Fred Crolius

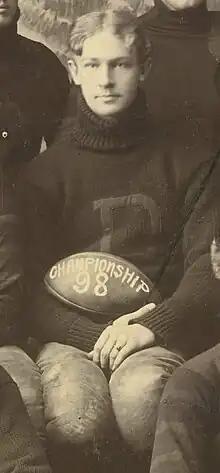
Fred Crolius on the 1898 Dartmouth football team

Frederick Joseph Crolius (December 16, 1876 – August 25, 1960) was an American football and baseball player and coach. He was the first player from Tufts University to play Major League Baseball. He was at Tufts in 1894, and at Dartmouth College, where he also played college football, from 1896 until 1899. He spent two years in majors with the Boston Beaneaters and the Pittsburgh Pirates. Crolius also played pro football with the independent Homestead Library & Athletic Club and the Pittsburgh Stars of the first National Football League. He later served as a coach of both sports after his playing career ended.